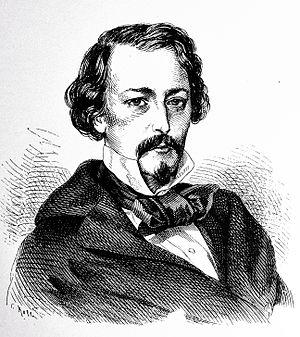
Marko Pernhart, né en 1824 et mort en 1871, est un peintre et dessinateur slovène d'origine autrichienne.